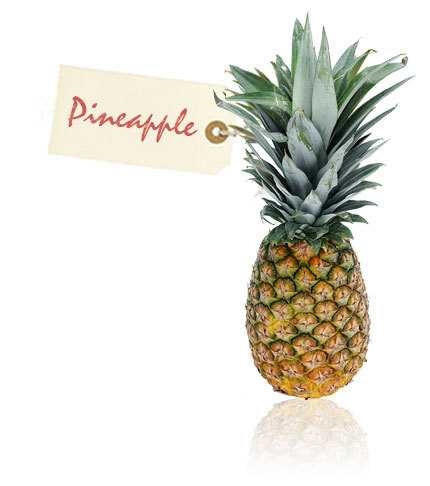
Label: Pineapple